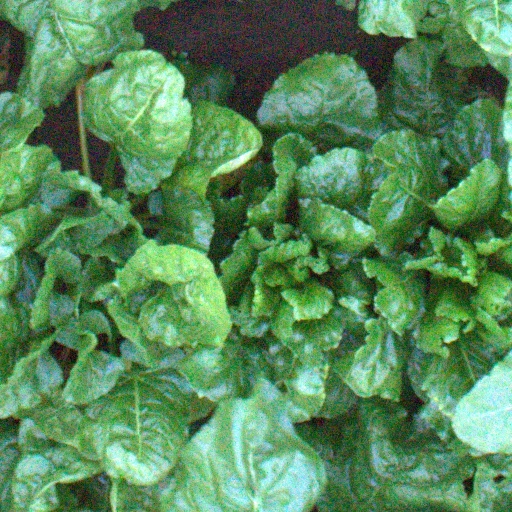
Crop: sugar beet